Percival Mew Gull

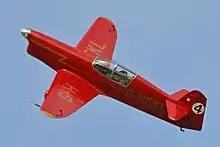
G-HEKL in 2015, a replica of the Percival Mew Gull G-AEKL.

A static replica of G-AEXF is on display at the RAF Museum Hendon. Henshaw commissioned it from AJD Engineering (Ipswich, UK), who had restored the original G-AEXF after a crash at Shuttleworth, to represent the aircraft in its record-breaking Cape configuration.